Nea Ekklesia

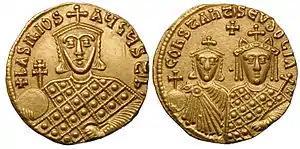
Gold "solidus" of Emperor Basil I, with his son Constantine and Empress Eudokia Ingerina

Emperor Basil I was the founder of the Macedonian dynasty, the most successful in Byzantine history. Basil regarded himself as a restorer of the empire, a new Justinian, and initiated a great building program in Constantinople in emulation his great predecessor. The "Nea" was to be Basil's Hagia Sophia, with its very name, "New Church", implying the beginning of a new era.